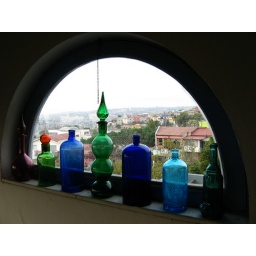
bottles in the window at casa de pablo neruda